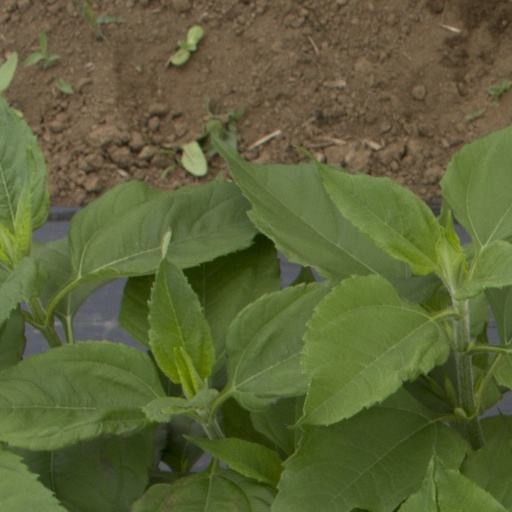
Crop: Jerusalem artichoke